Arsen Siukayev

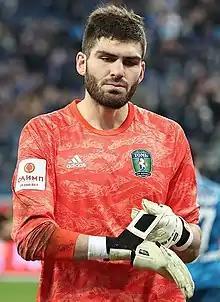
Siukayev with Tom Tomsk in 2019

Arsen Ibragimovich Siukayev (born 7 March 1996) is a Russian football player who plays for Kazakhstani club Atyrau.